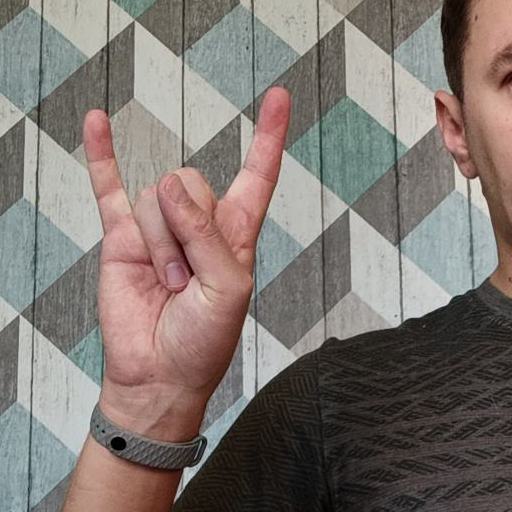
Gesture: rock